Sue Raney

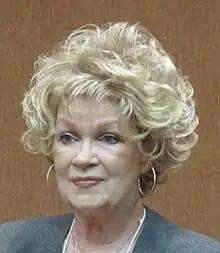
Raney in 2013

Raelene Claire Claussen, known professionally as Sue Raney (born June 18, 1940, in McPherson, Kansas) is an American jazz singer. Raney was signed by Capitol Records in 1957 at age 17. That same year, she recorded her debut album, "When Your Lover Has Gone," produced by Nelson Riddle.